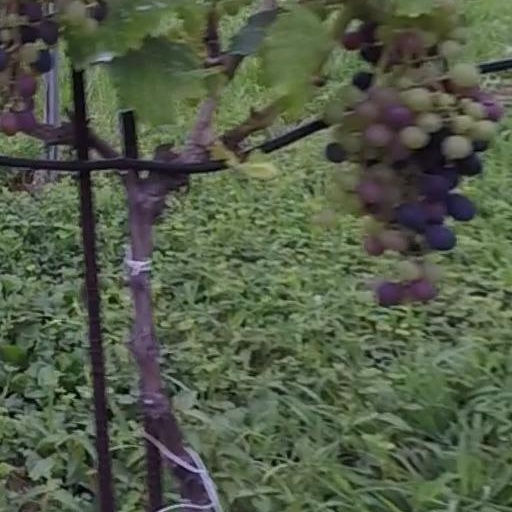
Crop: grape